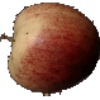
Label: red_apple